Jesús Bernal

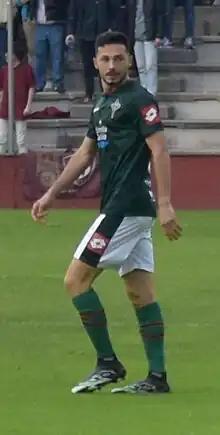
Bernal with Racing Ferrol in 2022

Jesús José Bernal Villarig (born 25 December 1996) is a Spanish footballer who plays as a midfielder for Sporting de Gijón.